Jacques Backereel

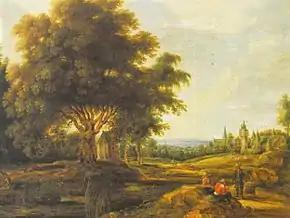
"Landscape with figures"

Jacques Backereel (Antwerp, c. 1590 – Antwerp, after 1658), was a Flemish Baroque landscape painter. After training in Antwerp he worked for some time in Rome. He is mainly known for large-scale landscape paintings.